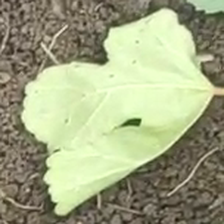
Weed species: Little_Mallow(Malva parviflora)